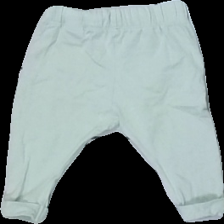
View: back
Type: Trousers
Category: Children
Brand: Cubus
Colors: Green
Material: 100% cotton
Cut: Regular
Size: 68
Season: All
Damage location: top center
Damage 2 location: middle center
Price range: 50-100
Recommended usage: Reuse
Description: gröna byxor